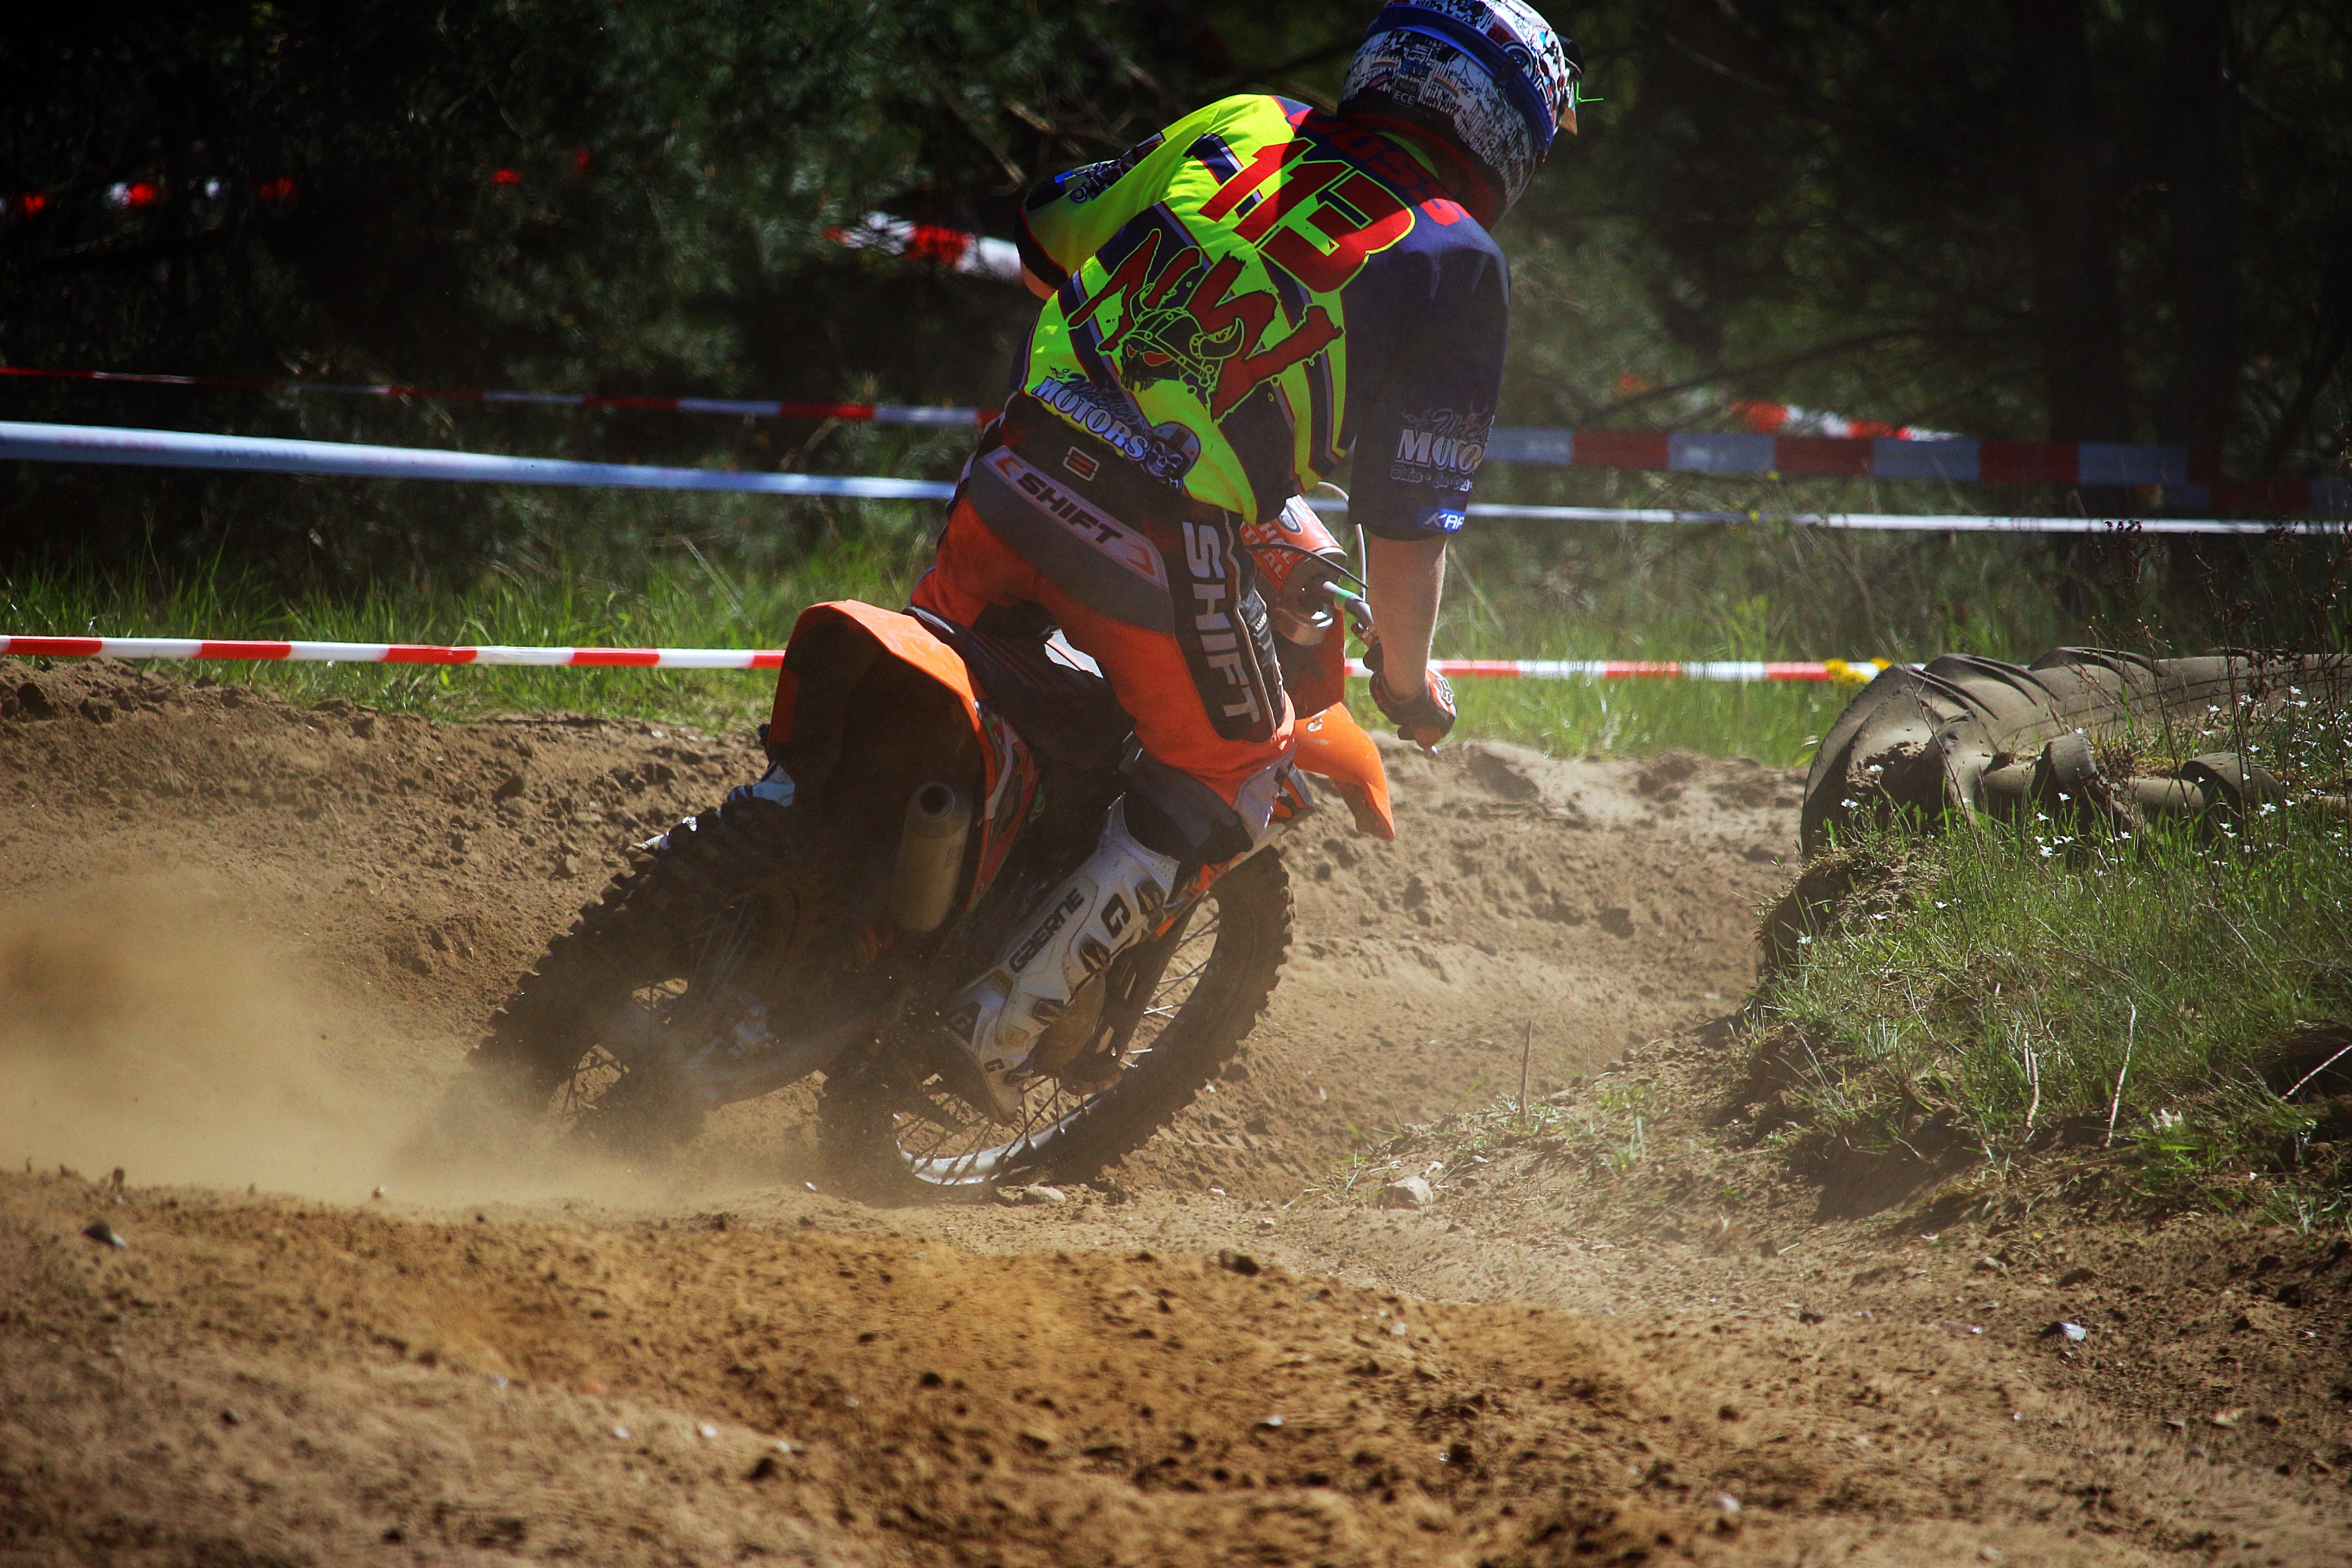
vehicle, motorcycle, mud, motocross, soil, cross, extreme sport, race, sports, downhill, racing, motorsport, enduro, freestyle motocross, motocross ride, motorcycle sport, motorcycle racing, cycle sport, cyclo cross, bicycle racing, downhill mountain biking, off roading, endurocross, dirt track racing